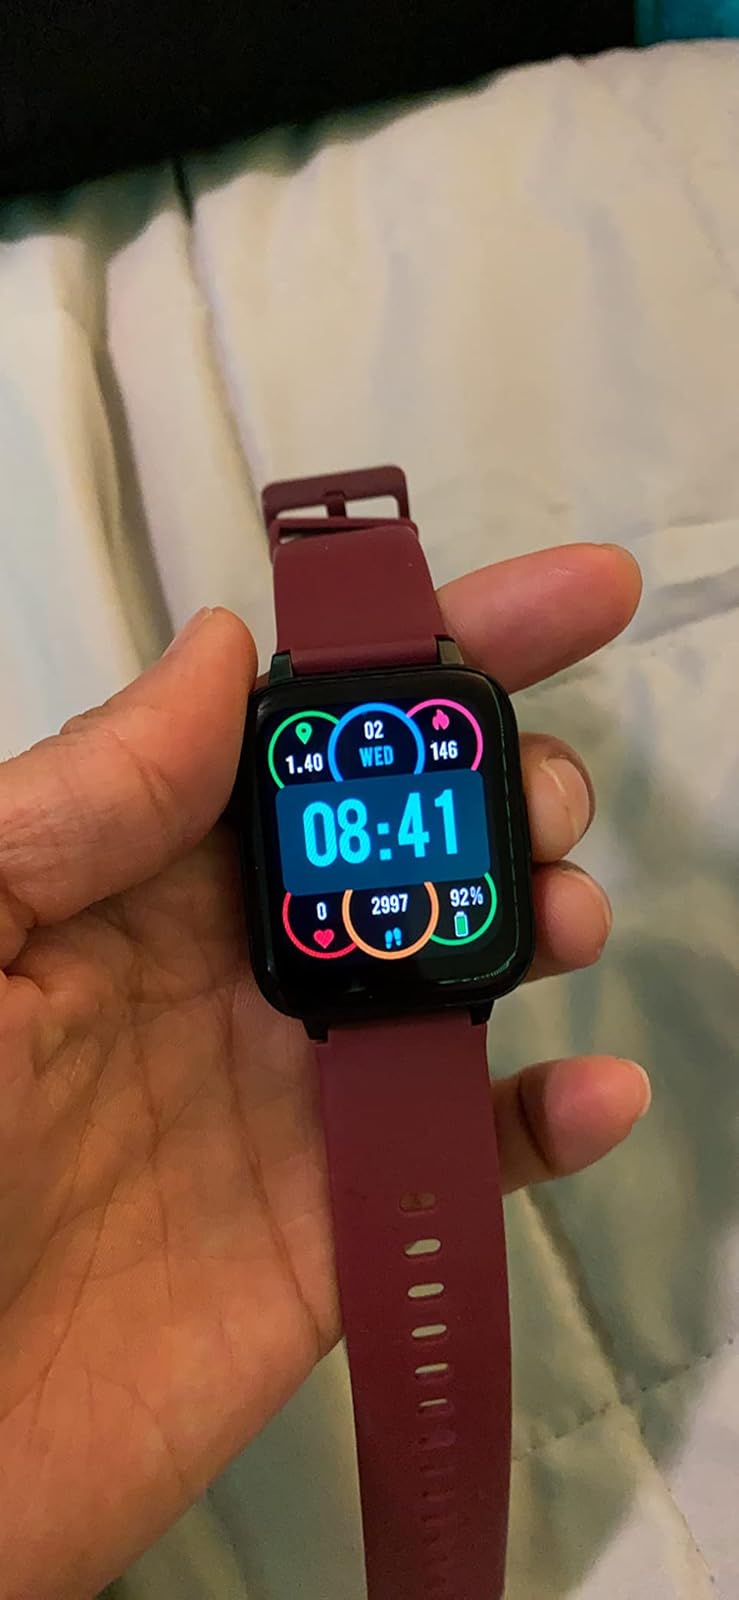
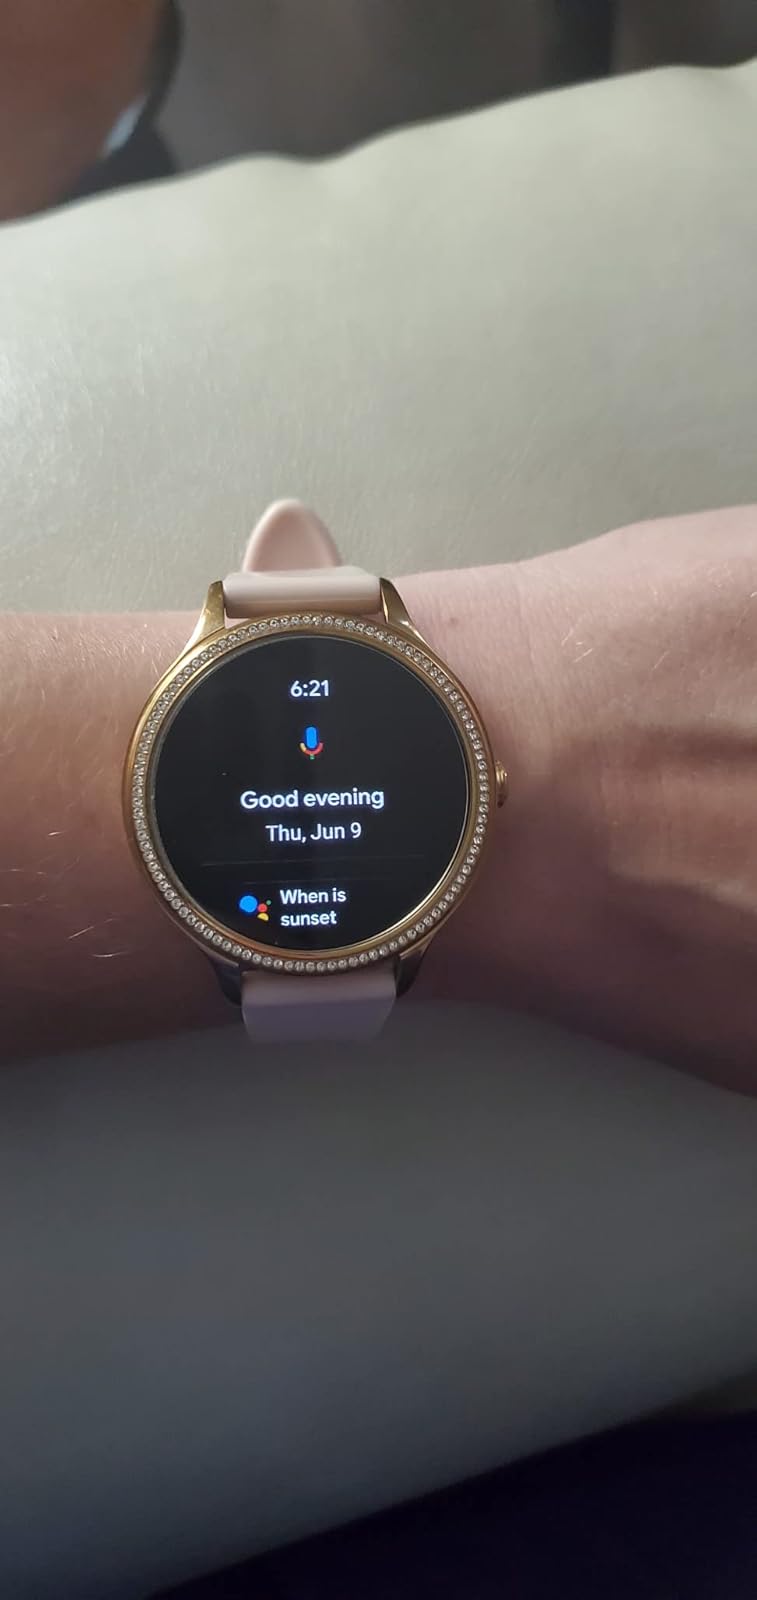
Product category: smartwatch
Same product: no